Anders Andersen-Lundby

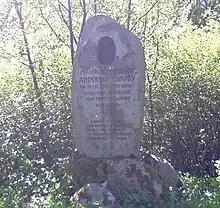
Monument to Andersen-Lundby placed where he grew up

Anders Andersen-Lundby (December 16, 1841 – January 4, 1923) was a Danish landscape painter. He was most associated with winter landscapes.